Alakazam the Great

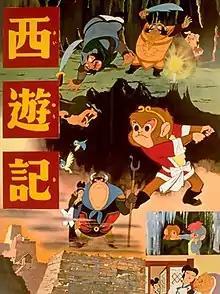
Theatrical release poster

Alakazam the Great, known in Japan as , is a 1960 Japanese anime musical film, heavily based on the 16th-century Chinese novel "Journey to the West". It was one of the earliest anime films to be released in the United States. Osamu Tezuka was named as a director of the film by Toei Company, but Tezuka later stated that the only time he was in the studio was to pose for publicity photos. His involvement in promoting the film, however, led to his interest in animation.